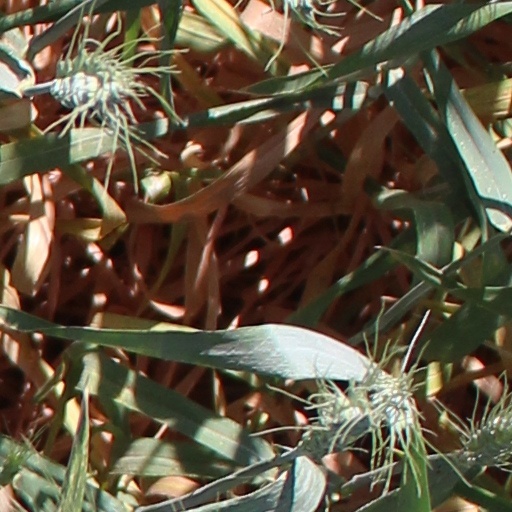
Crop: wheat